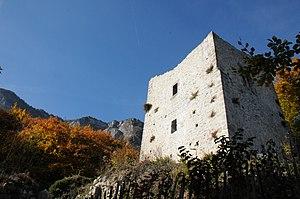
Tour d'Arces
La tour d'Arces ou Bâtie d'Arces est le donjon d'un ancien château fort de la fin du XIIᵉ siècle ou du début du XIIIᵉ siècle, centre de la seigneurie de la tour d'Arces, dont les vestiges se dressent sur la commune de Saint-Ismier dans le département de l'Isère en région Auvergne-Rhône-Alpes. La tour est accessible toute l'année par un petit chemin ; « Chemin de la Tour d'Arces ».
Saint-Ismier est une commune française située dans le département de l'Isère en région Auvergne-Rhône-Alpes.
La liste des châteaux de l'Isère recense de manière non exhaustive les mottes castales ou château de terre, les châteaux, château fort ou château de plaisance, les châteaux viticoles, les maisons fortes, les manoirs, situés dans le département français de l'Isère. Il est fait état des inscriptions et classements au titre des monuments historiques. Le département de l'Isère serait clairsemé de plus de 560 châteaux. Beaucoup de ces constructions ne sont plus que vestiges, mais Virieu, Vizille, Sassenage, Septème ont conservé leur splendeur. Forteresses féodales ou demeures somptueuses, aujourd'hui, 25 de ces châteaux sont ouverts à la visite.